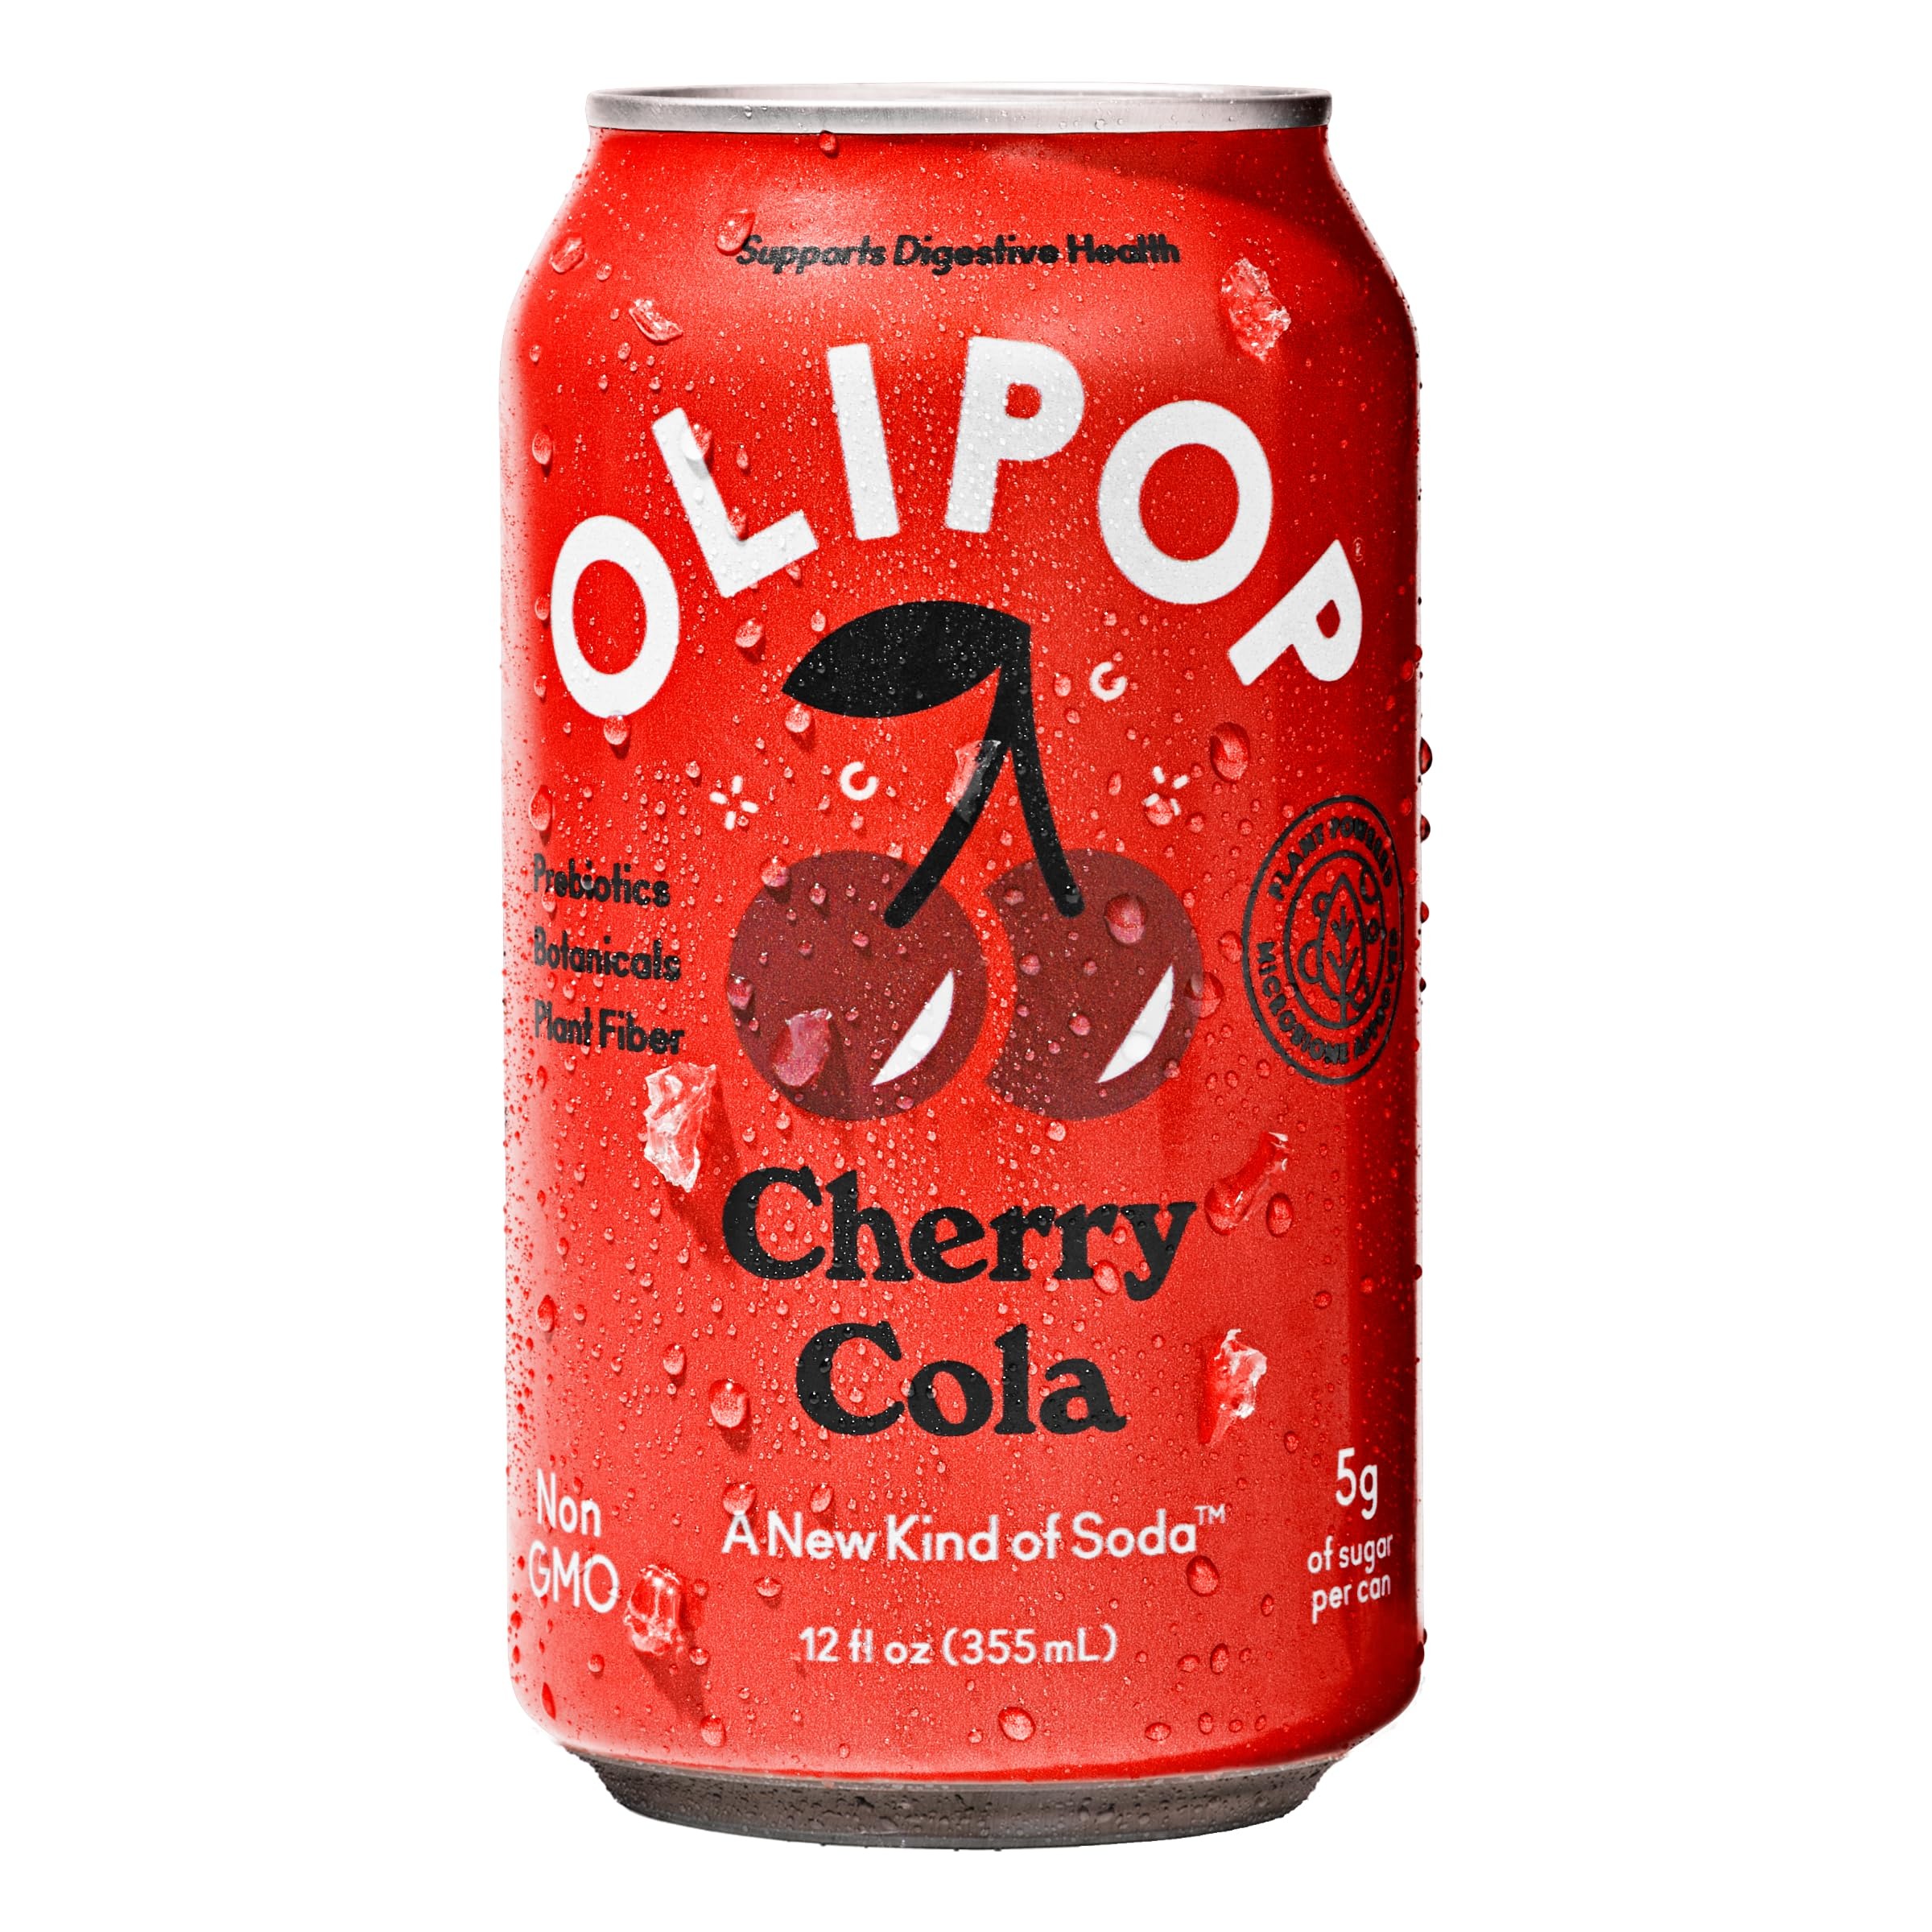
Item Name: OLIPOP Prebiotic Soda Pop, Cherry Cola, Prebiotics, Botanicals, Plant Fiber, 12 fl oz can
Bullet Point 1: 1 Can of Olipop Cherry Cola
Bullet Point 2: Prebiotic soda back by science and made with natural ingredients, prebiotics, plant fiber, and botanicals to support digestive health
Bullet Point 3: 9 grams of dietary fiber and only 5 grams of natural sugars per can
Bullet Point 4: Vegan, Gluten-free, Paleo-Friendly, Keto-Friendly, Non-GMO Project Verified
Bullet Point 5: No artificial sweeteners, colors, flavors, preservatives, or ingredients
Value: 12.0
Unit: Fl Oz

Price: 2.38